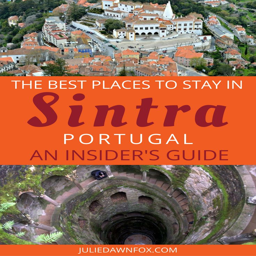
i firmly believe that unesco world heritage site deserves more than a day trip .